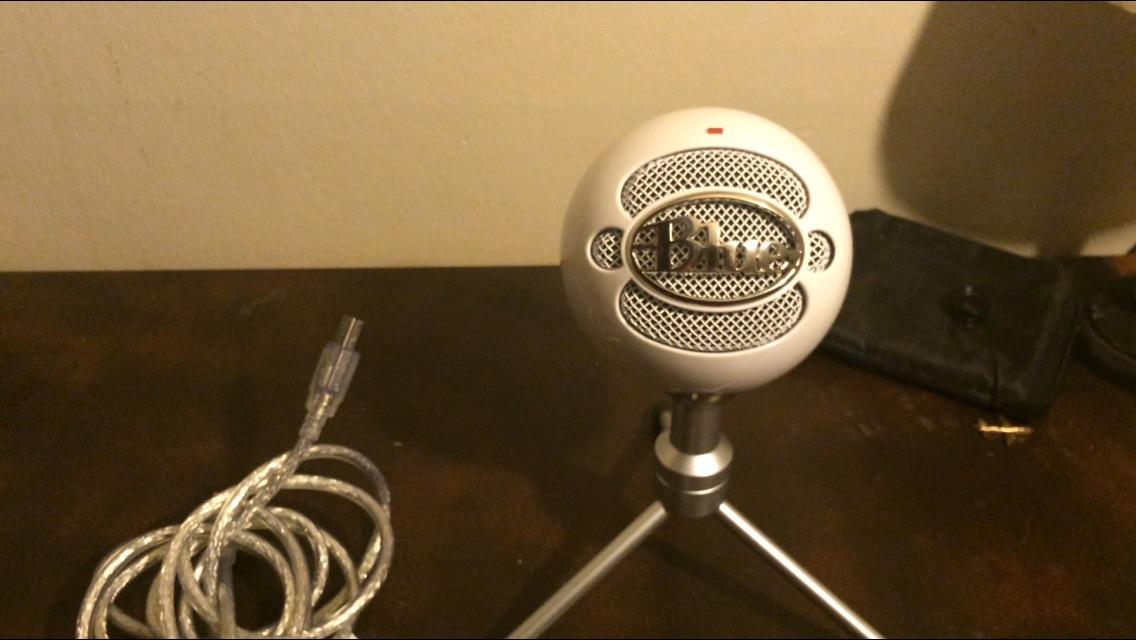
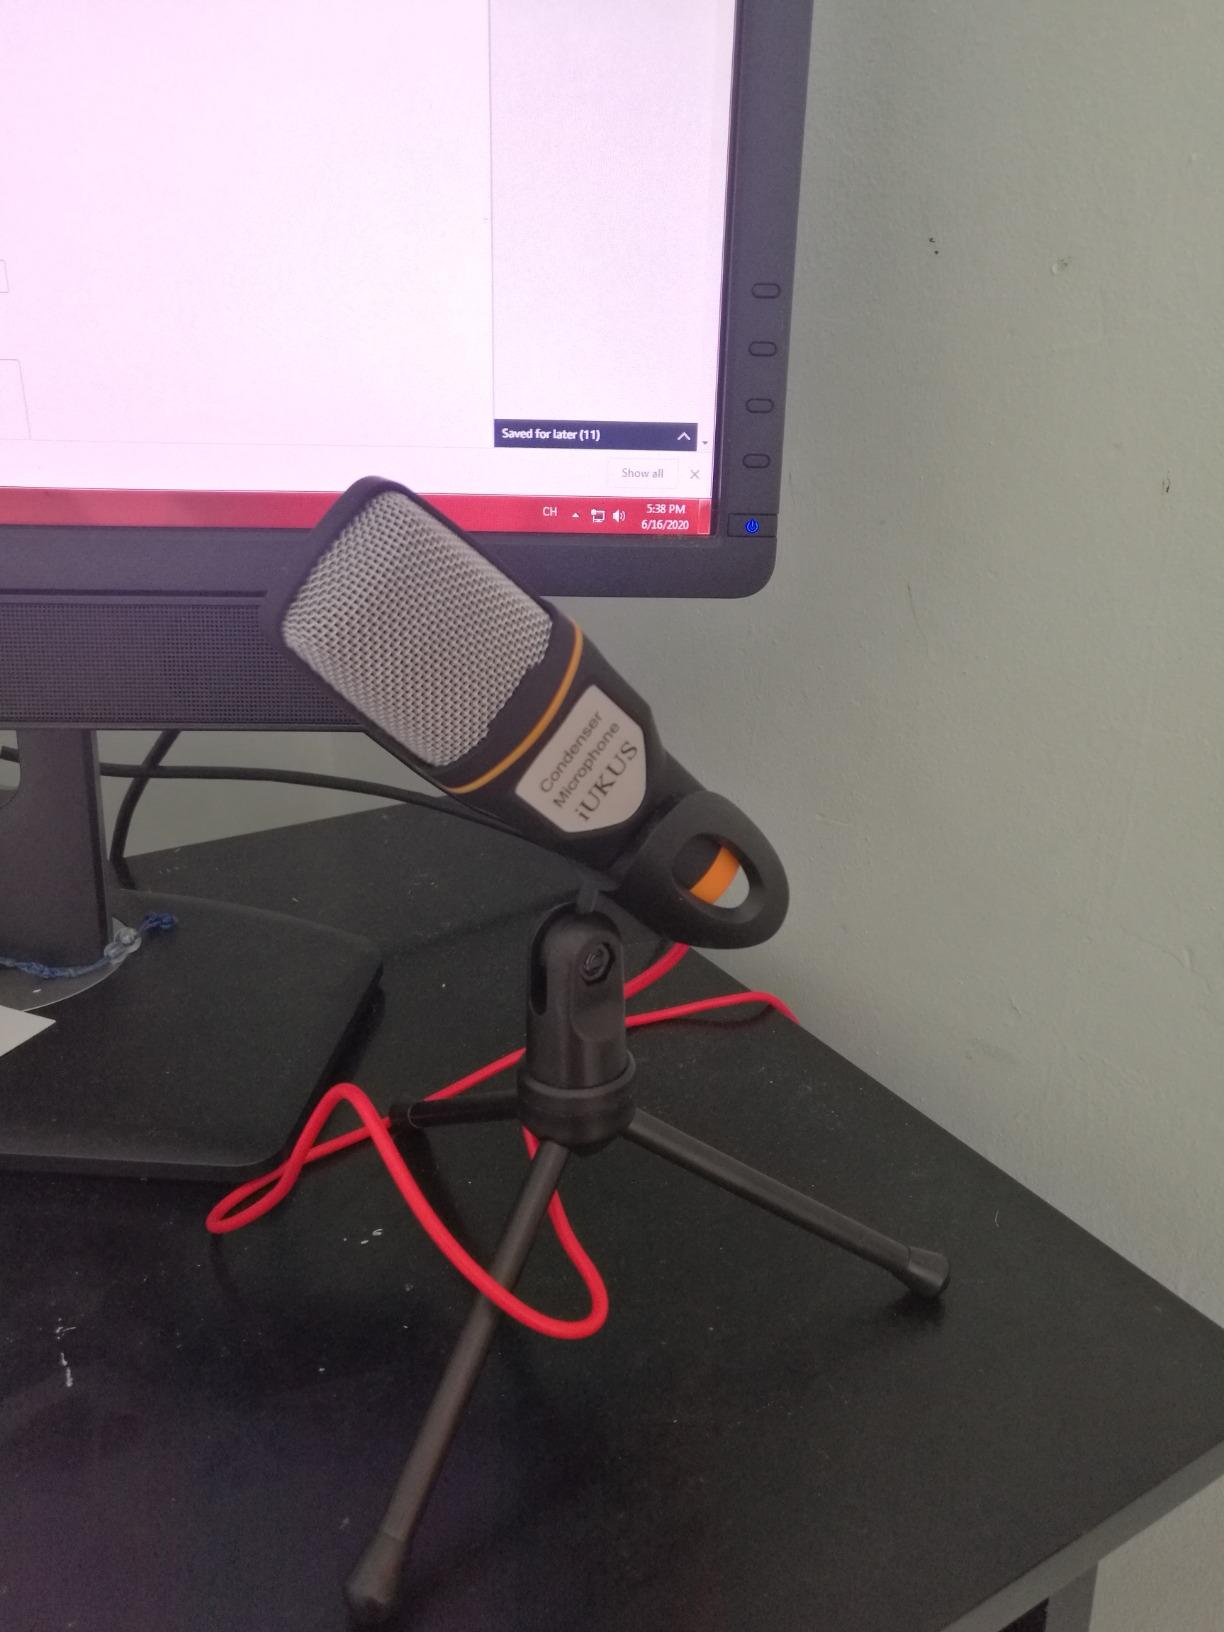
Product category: microphone
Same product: no